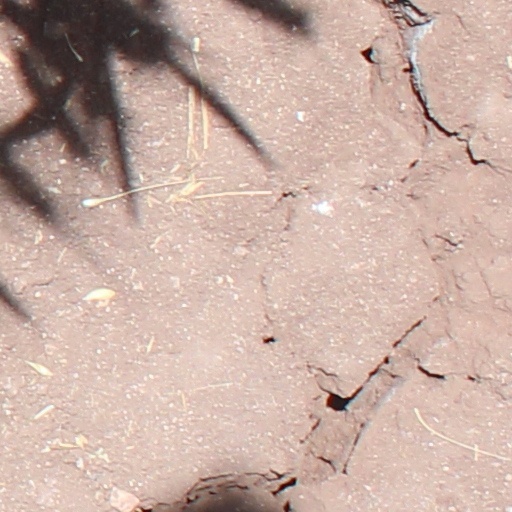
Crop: wheat